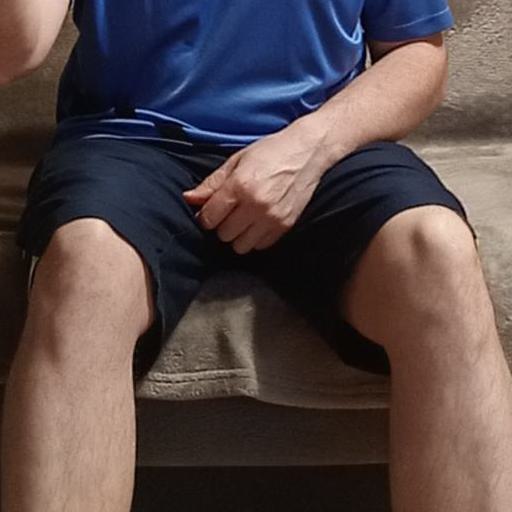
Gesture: no_gesture